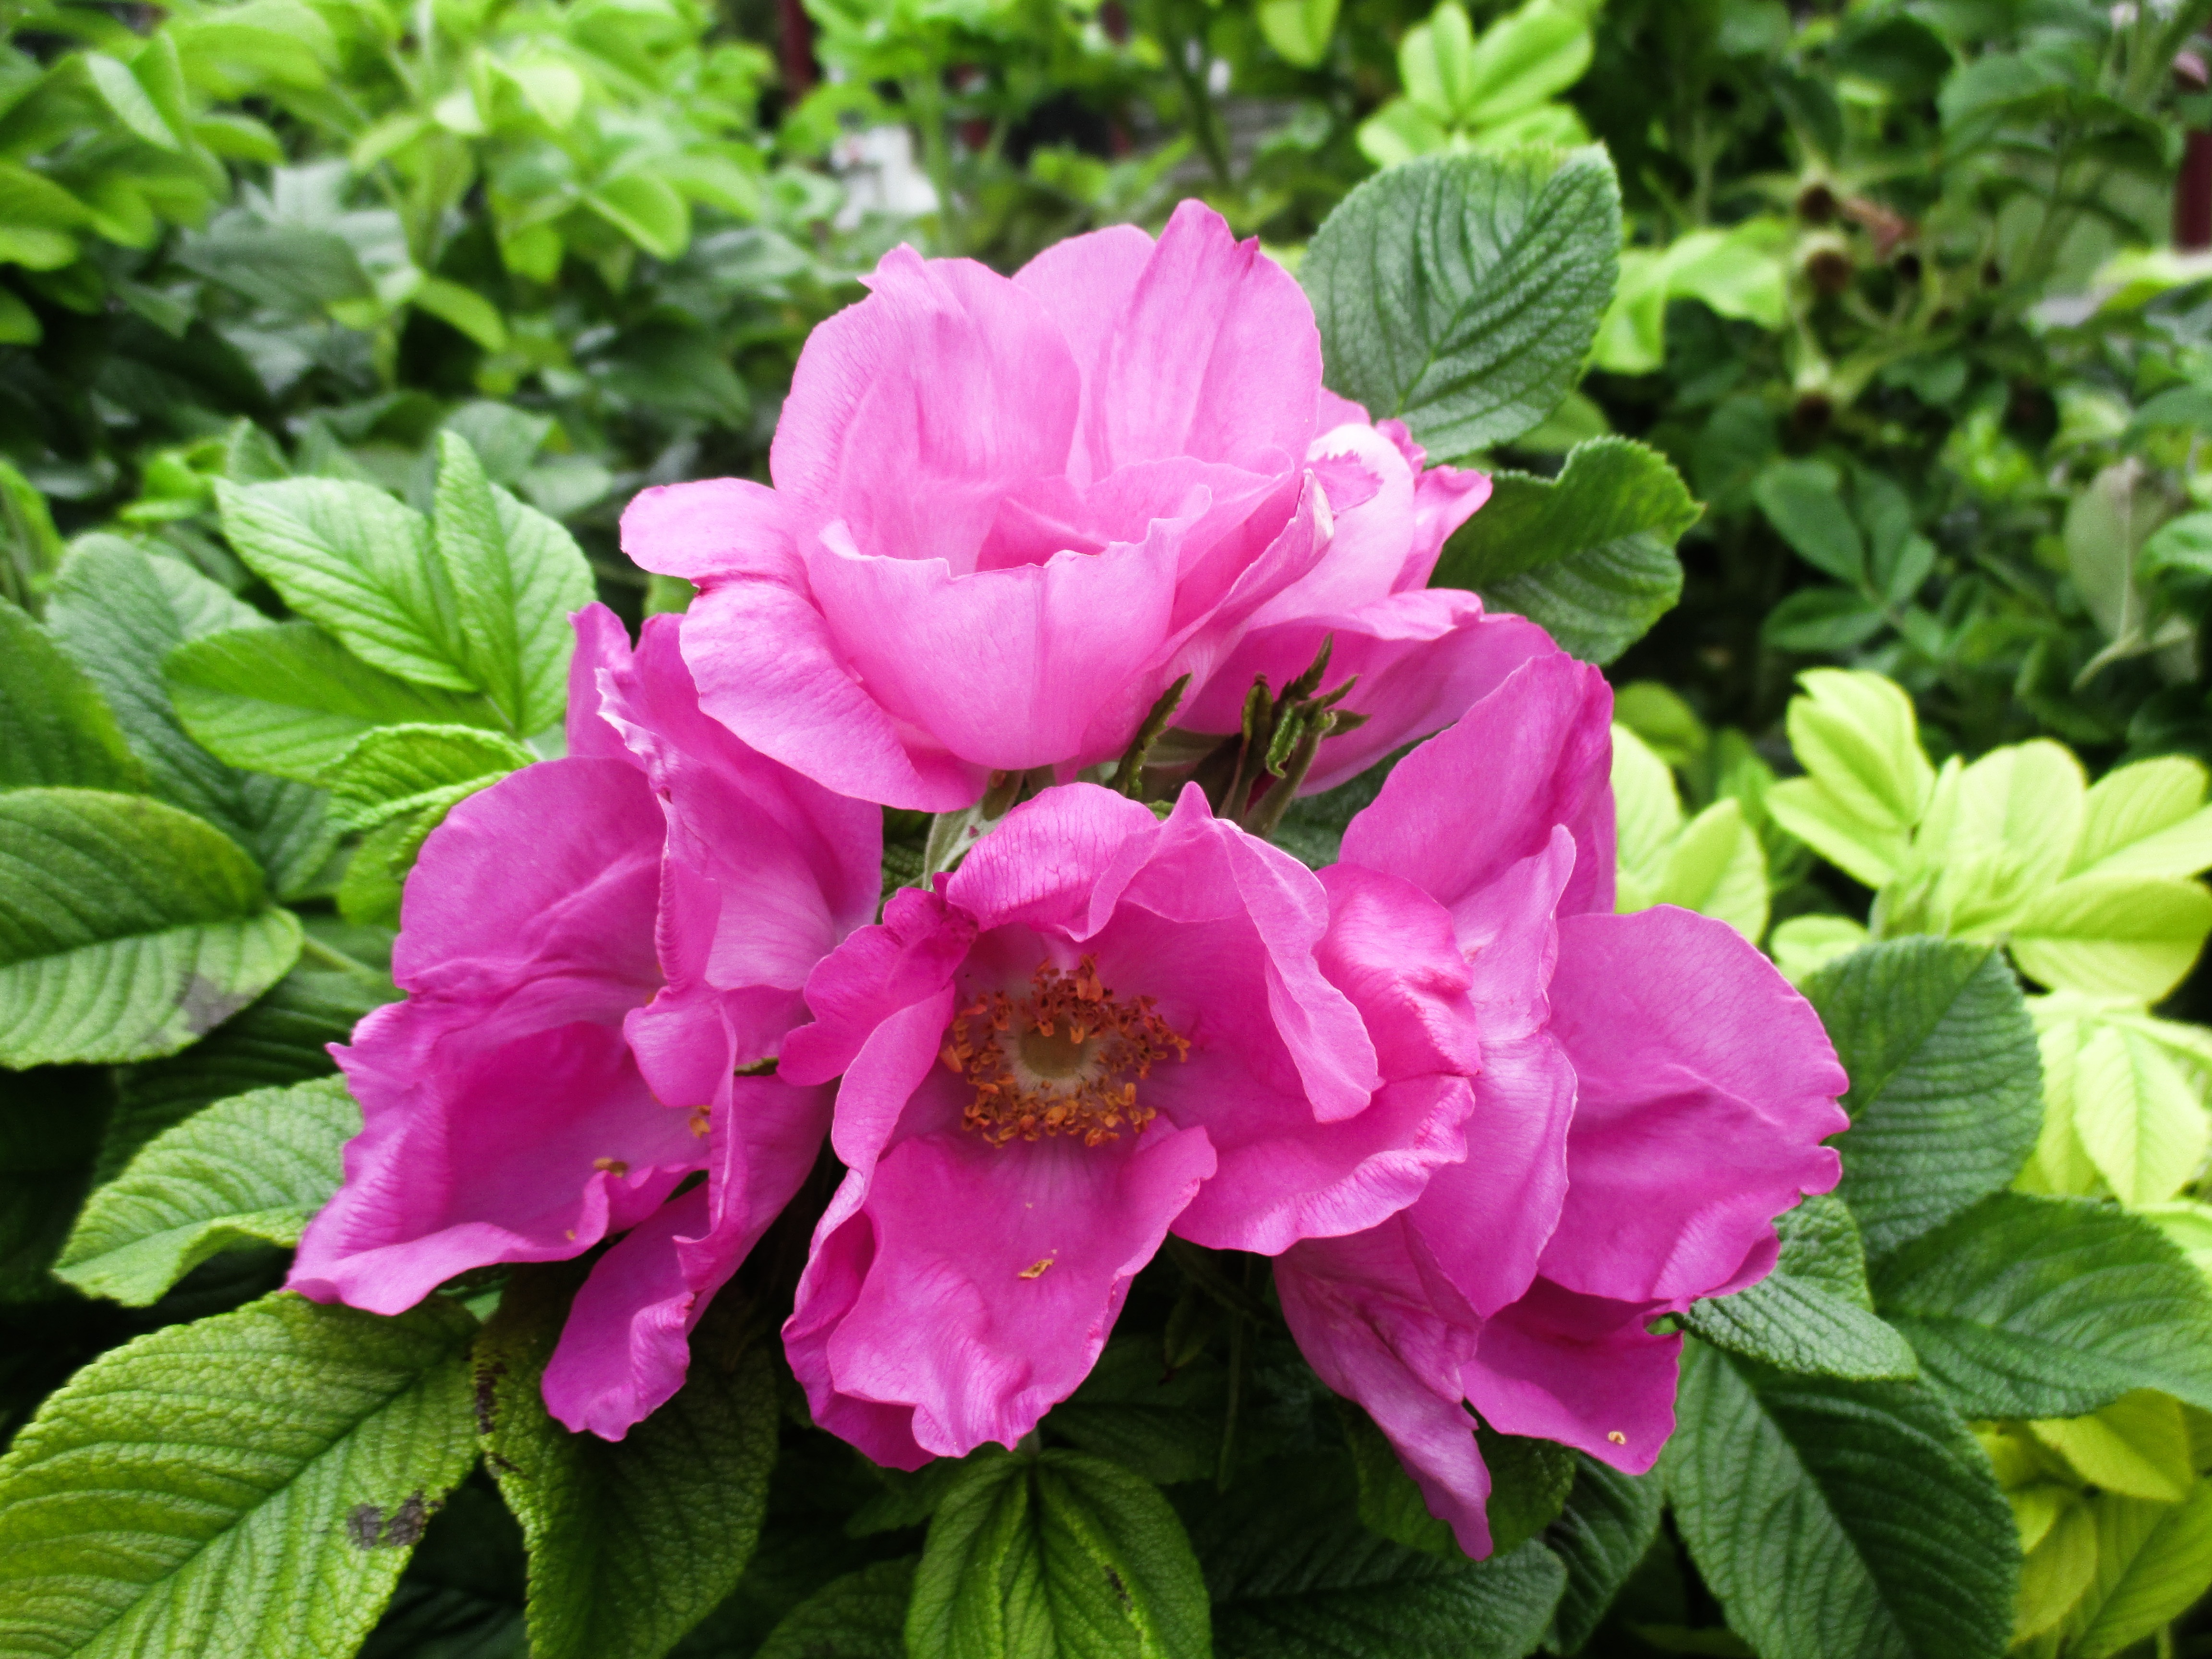
nature, plant, flower, petal, rose, roses, shrub, peony, flowering plant, garden roses, rosa rugosa, annual plant, land plant, rosa centifolia, rosa gallica